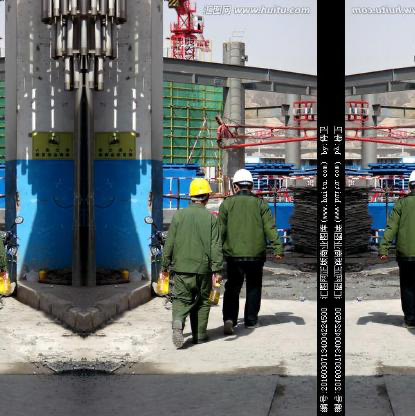
Objects in the image:
label: helmet
label: helmet
label: helmet